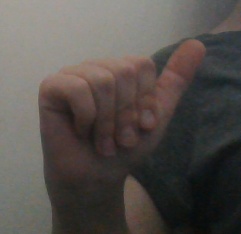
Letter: dhad